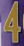
Number: 4